Fichtel Mountains

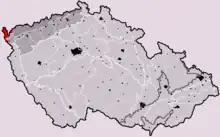
Fichtel Mountains within the division of the Czech Republic

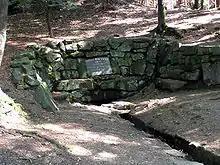
Source of the Saale

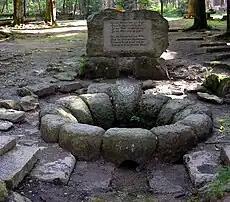
Source of the Ohře

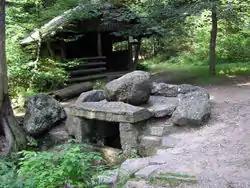
Source of the Fichtelnaab

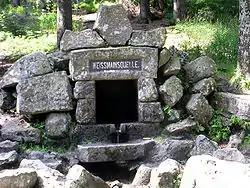
Source of the White Main

In terms of geomorphological division of Germany, the Fichtel Mountains forms a major natural region called the Thuringian-Franconian Highlands (no. D48 and 39) together with the Thuringian Forest, Thuringian Highland and Franconian Forest. In terms of geomorphological division of the Czech Republic, the Fichtel Mountains is a mesoregion within the Ore Mountains Highlands together with Ore Mountains and Elbe Sandstone Mountains. The Elster Mountains are the northwestern part of the Fichtel Mountains.